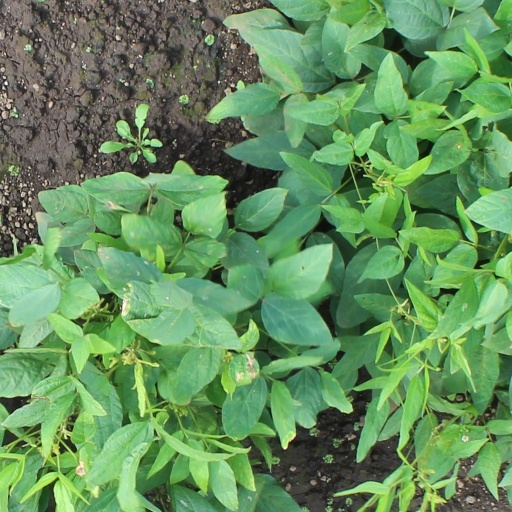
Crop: soybean